Albert Hill (VC)

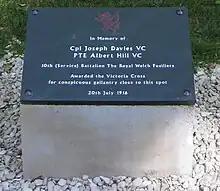
Memorial to Joseph Davies, Delville Wood

Albert Hill VC (24 May 1895 – 17 February 1971) was an English recipient of the Victoria Cross, the highest and most prestigious award for gallantry in the face of the enemy that can be awarded to British and Commonwealth forces.